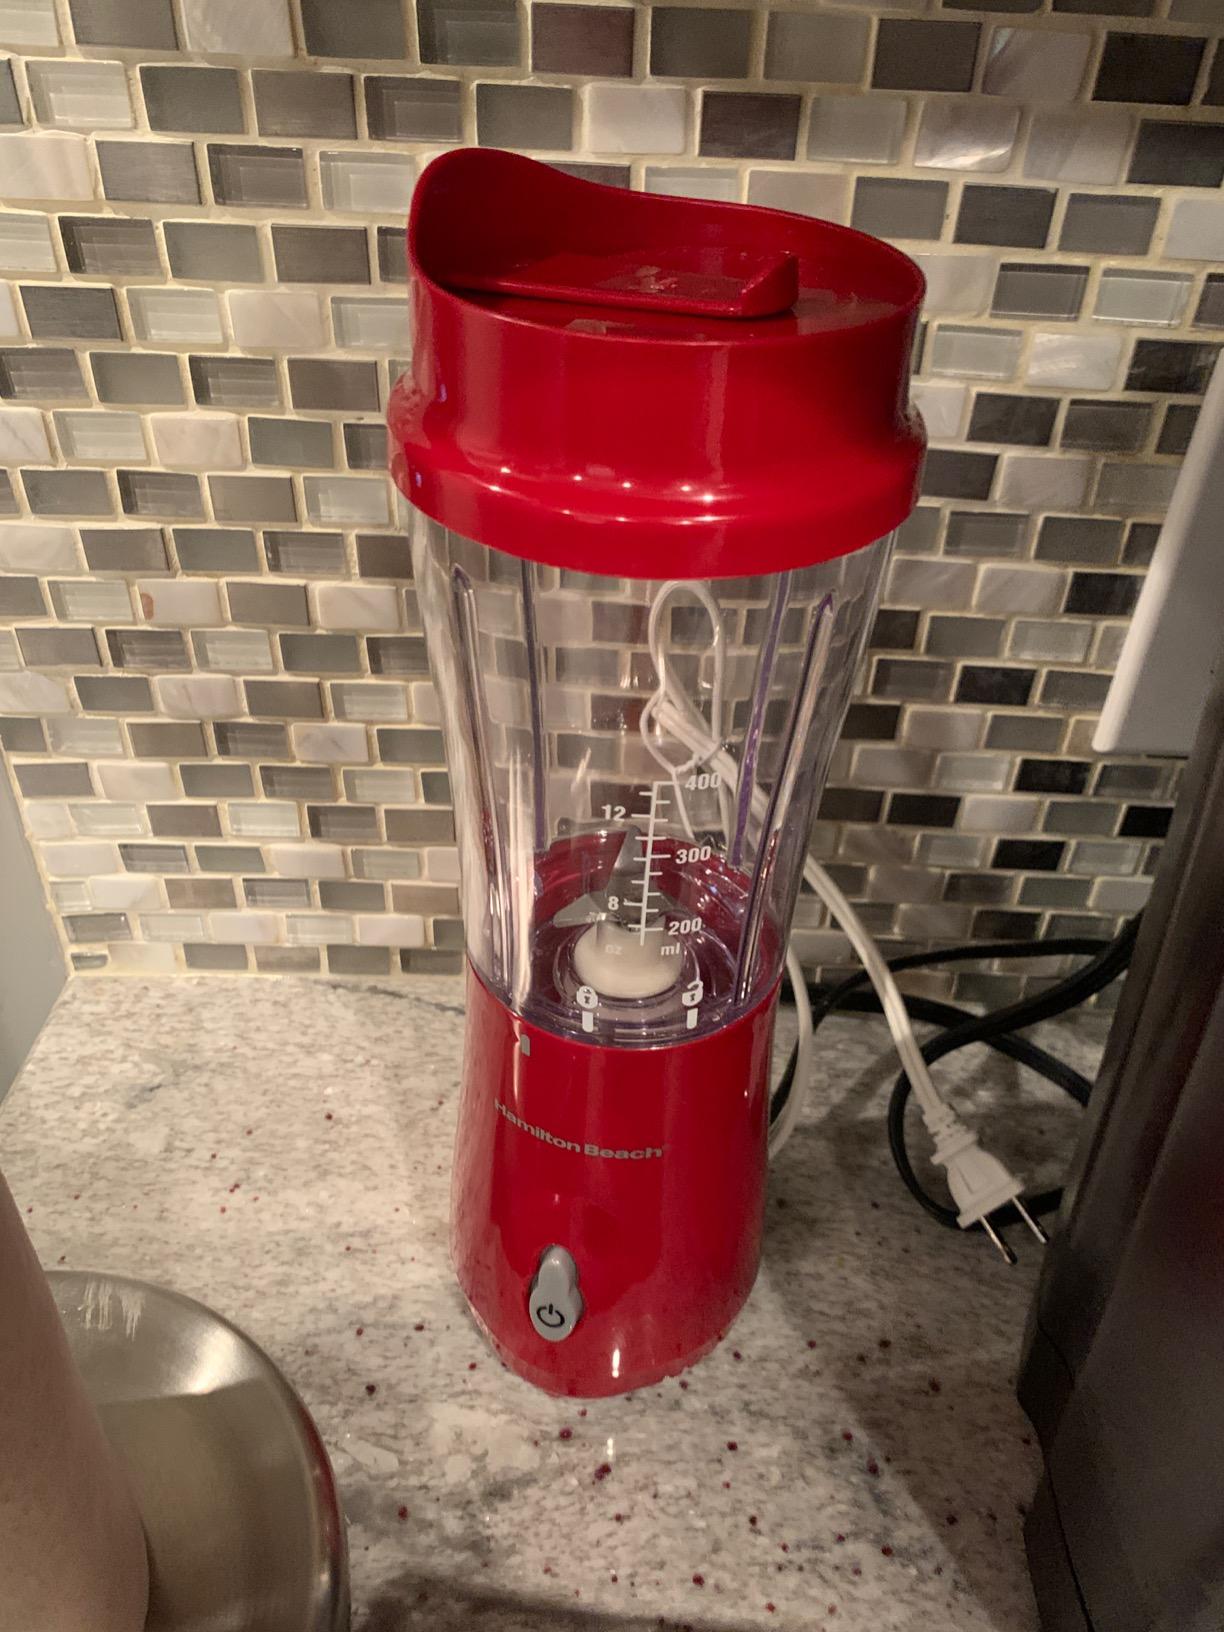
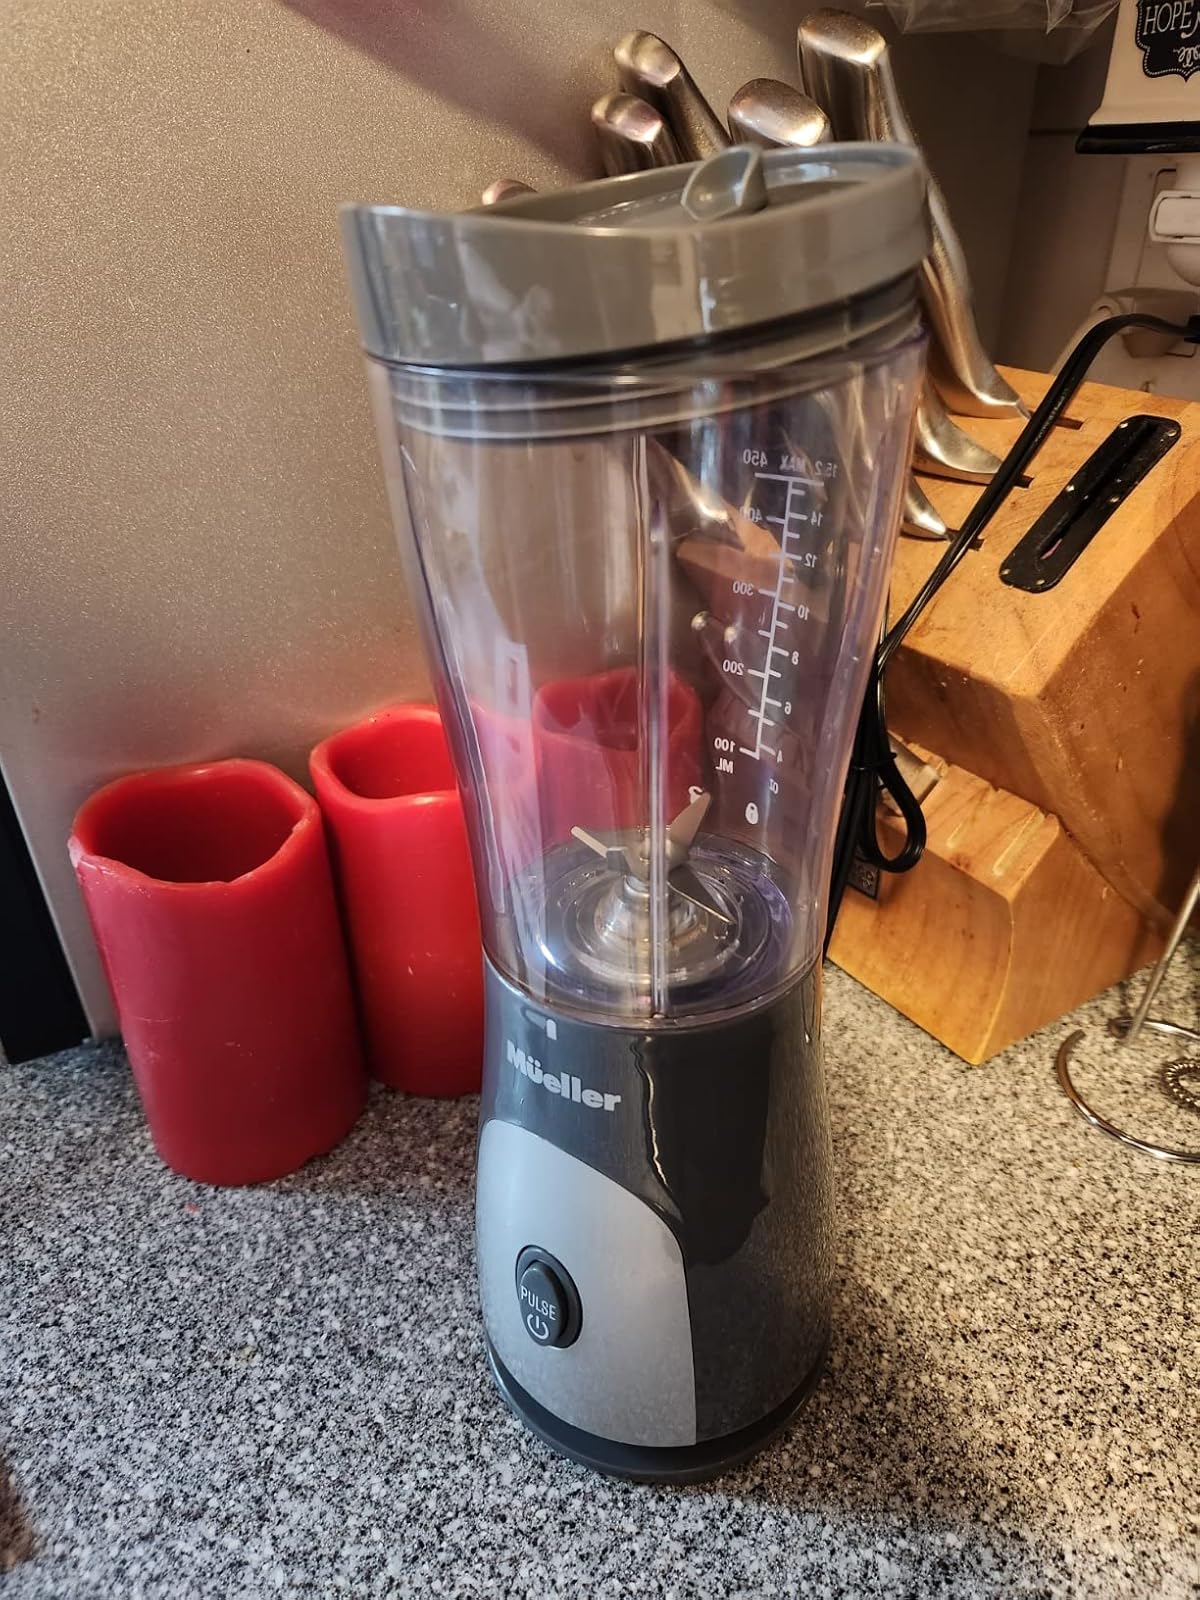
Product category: items_blender
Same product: no